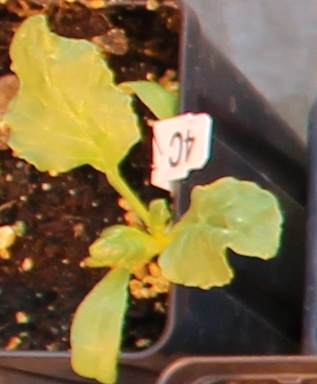
Label: Sugar beet